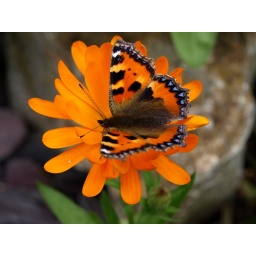
Tortoise shell butterfly spotted by K